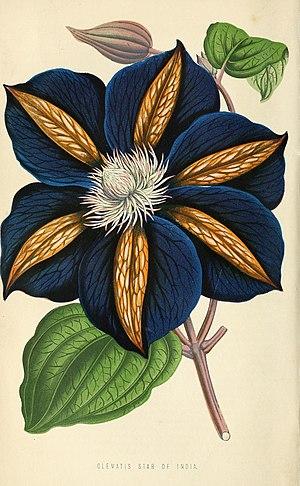
Clematis patens 'Star of India' est un cultivar de clématite obtenu en 1864 par Thomas CRIPPS en Angleterre et introduit sur le marché en 1867.